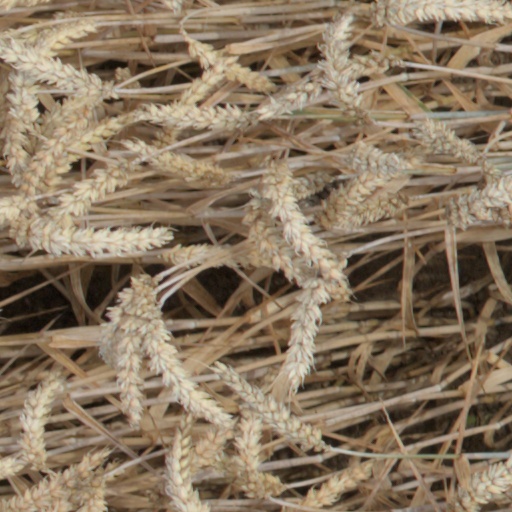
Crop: wheat